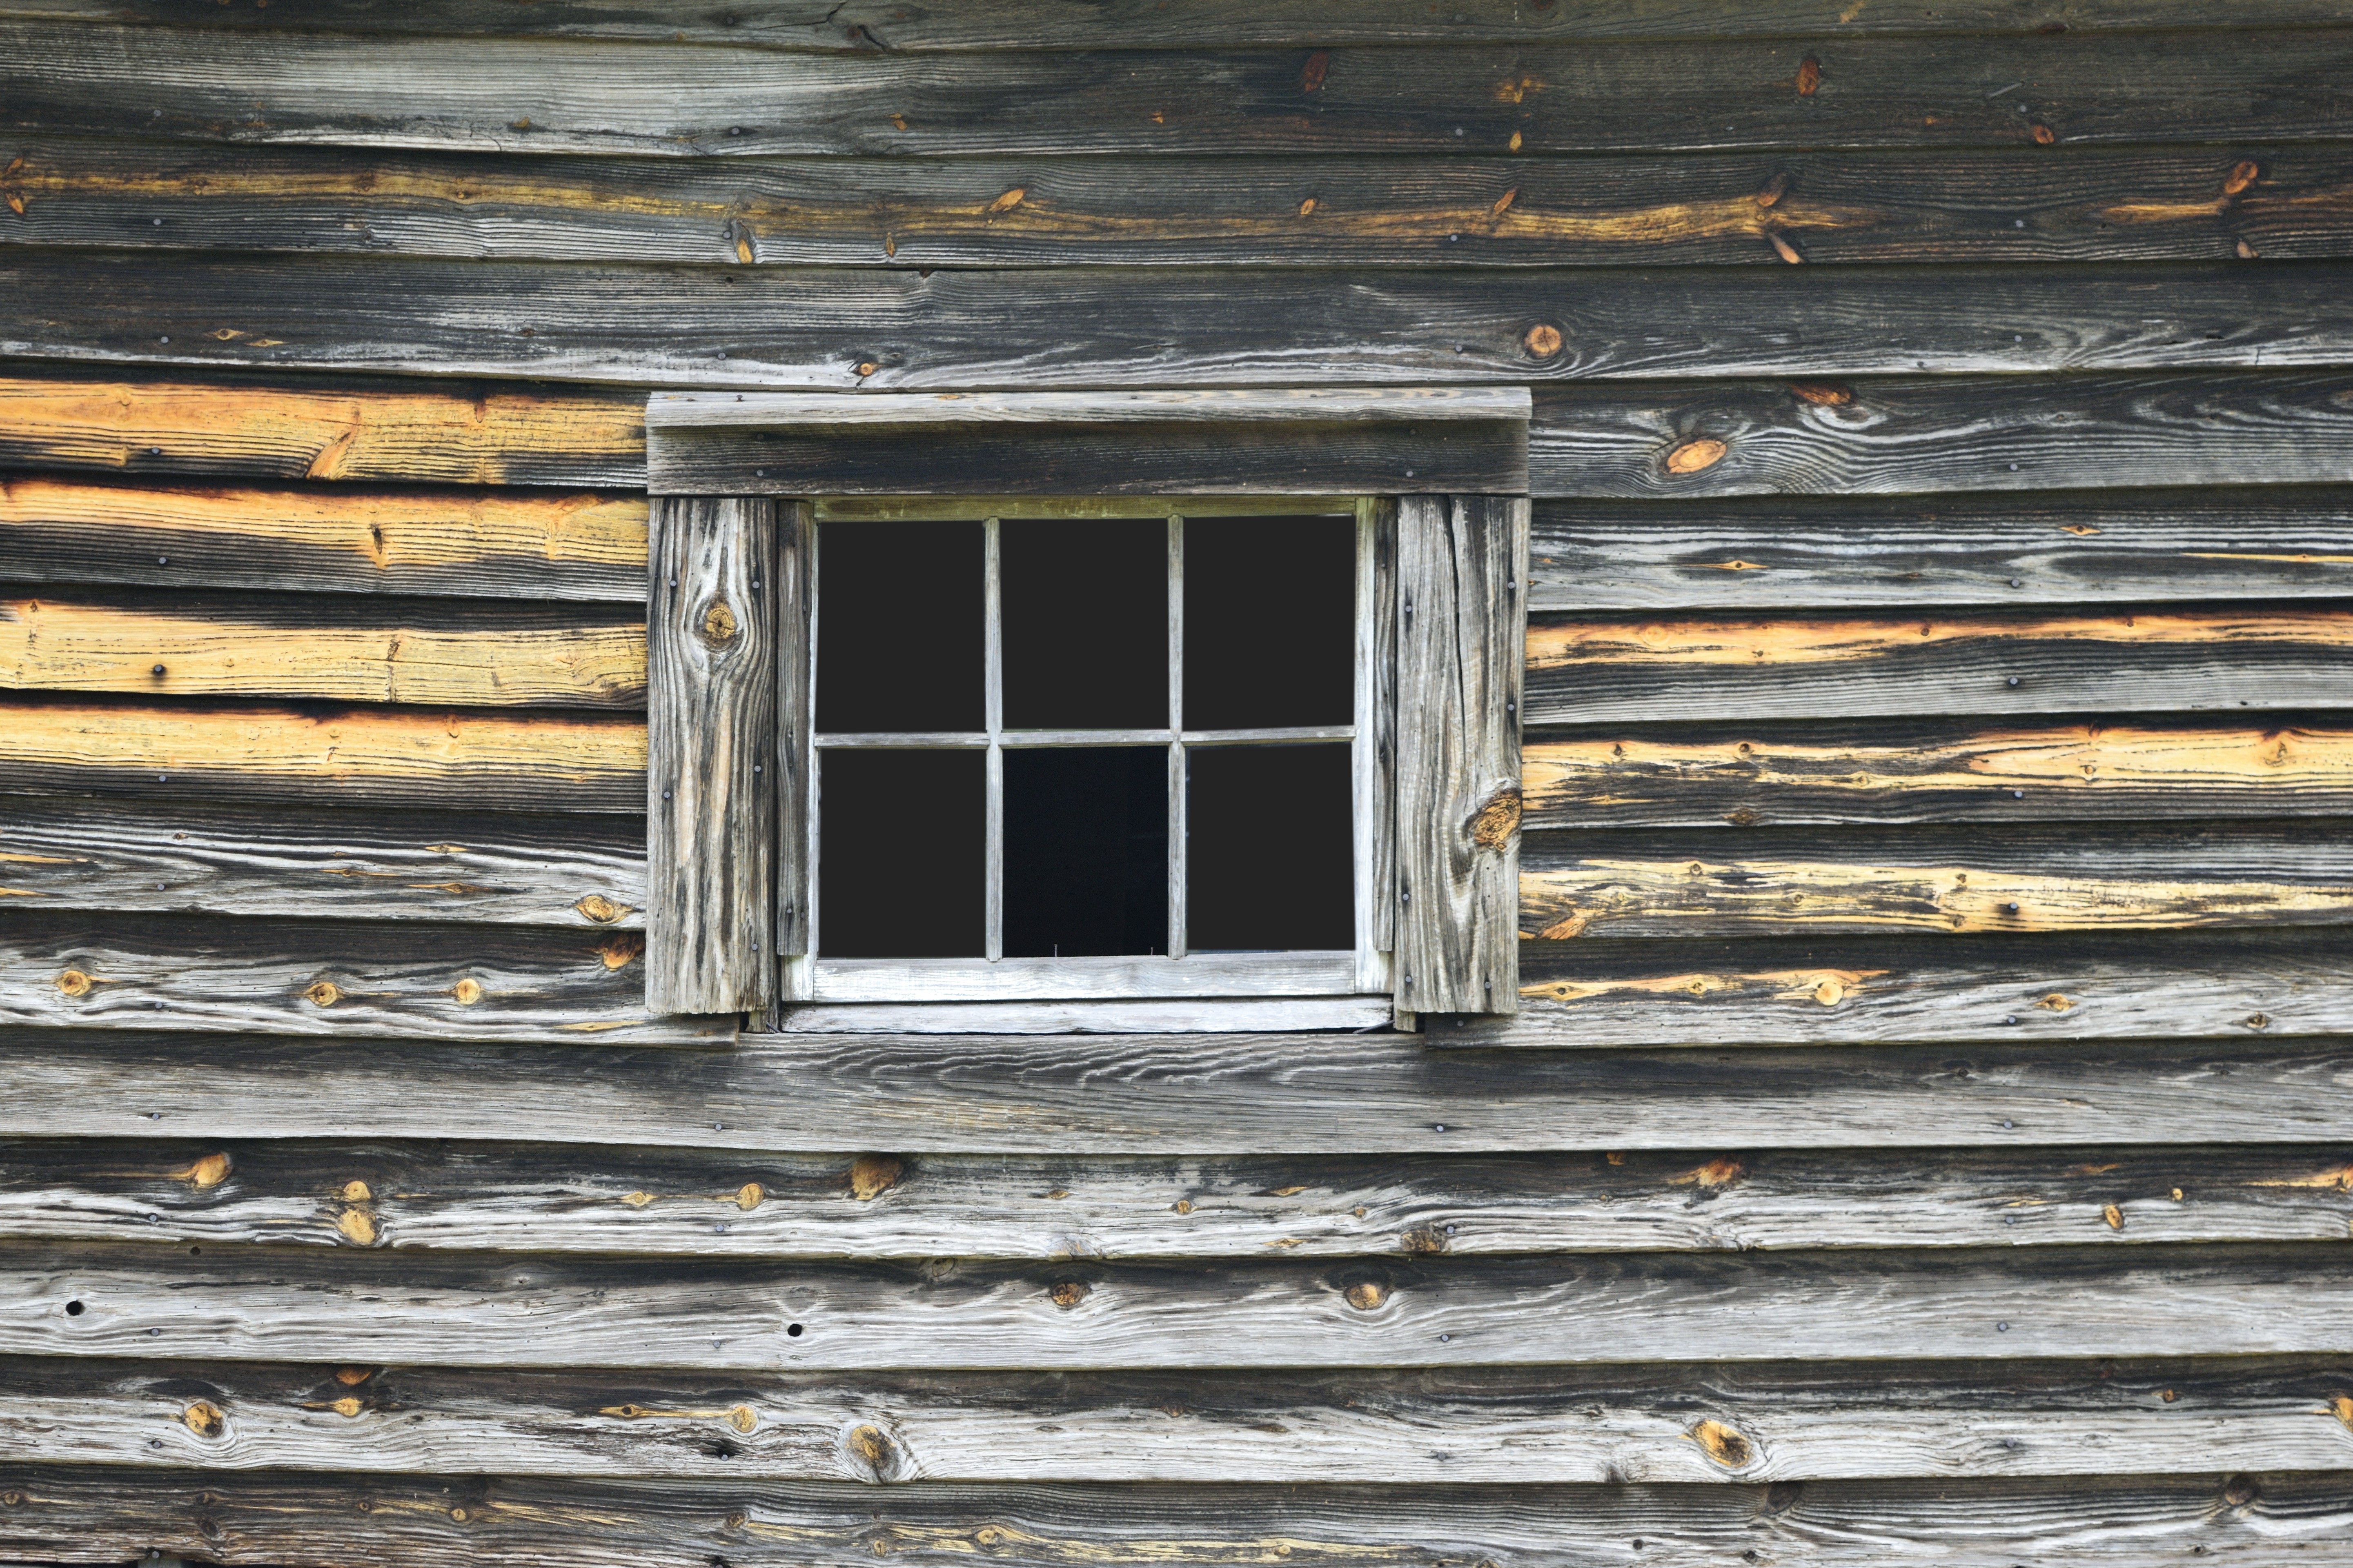
wood, vintage, antique, retro, house, texture, floor, window, old, wall, log, cabin, grunge, historic, room, brick, material, background, design, wooden, style, log cabin, backdrop, siding, obsolete